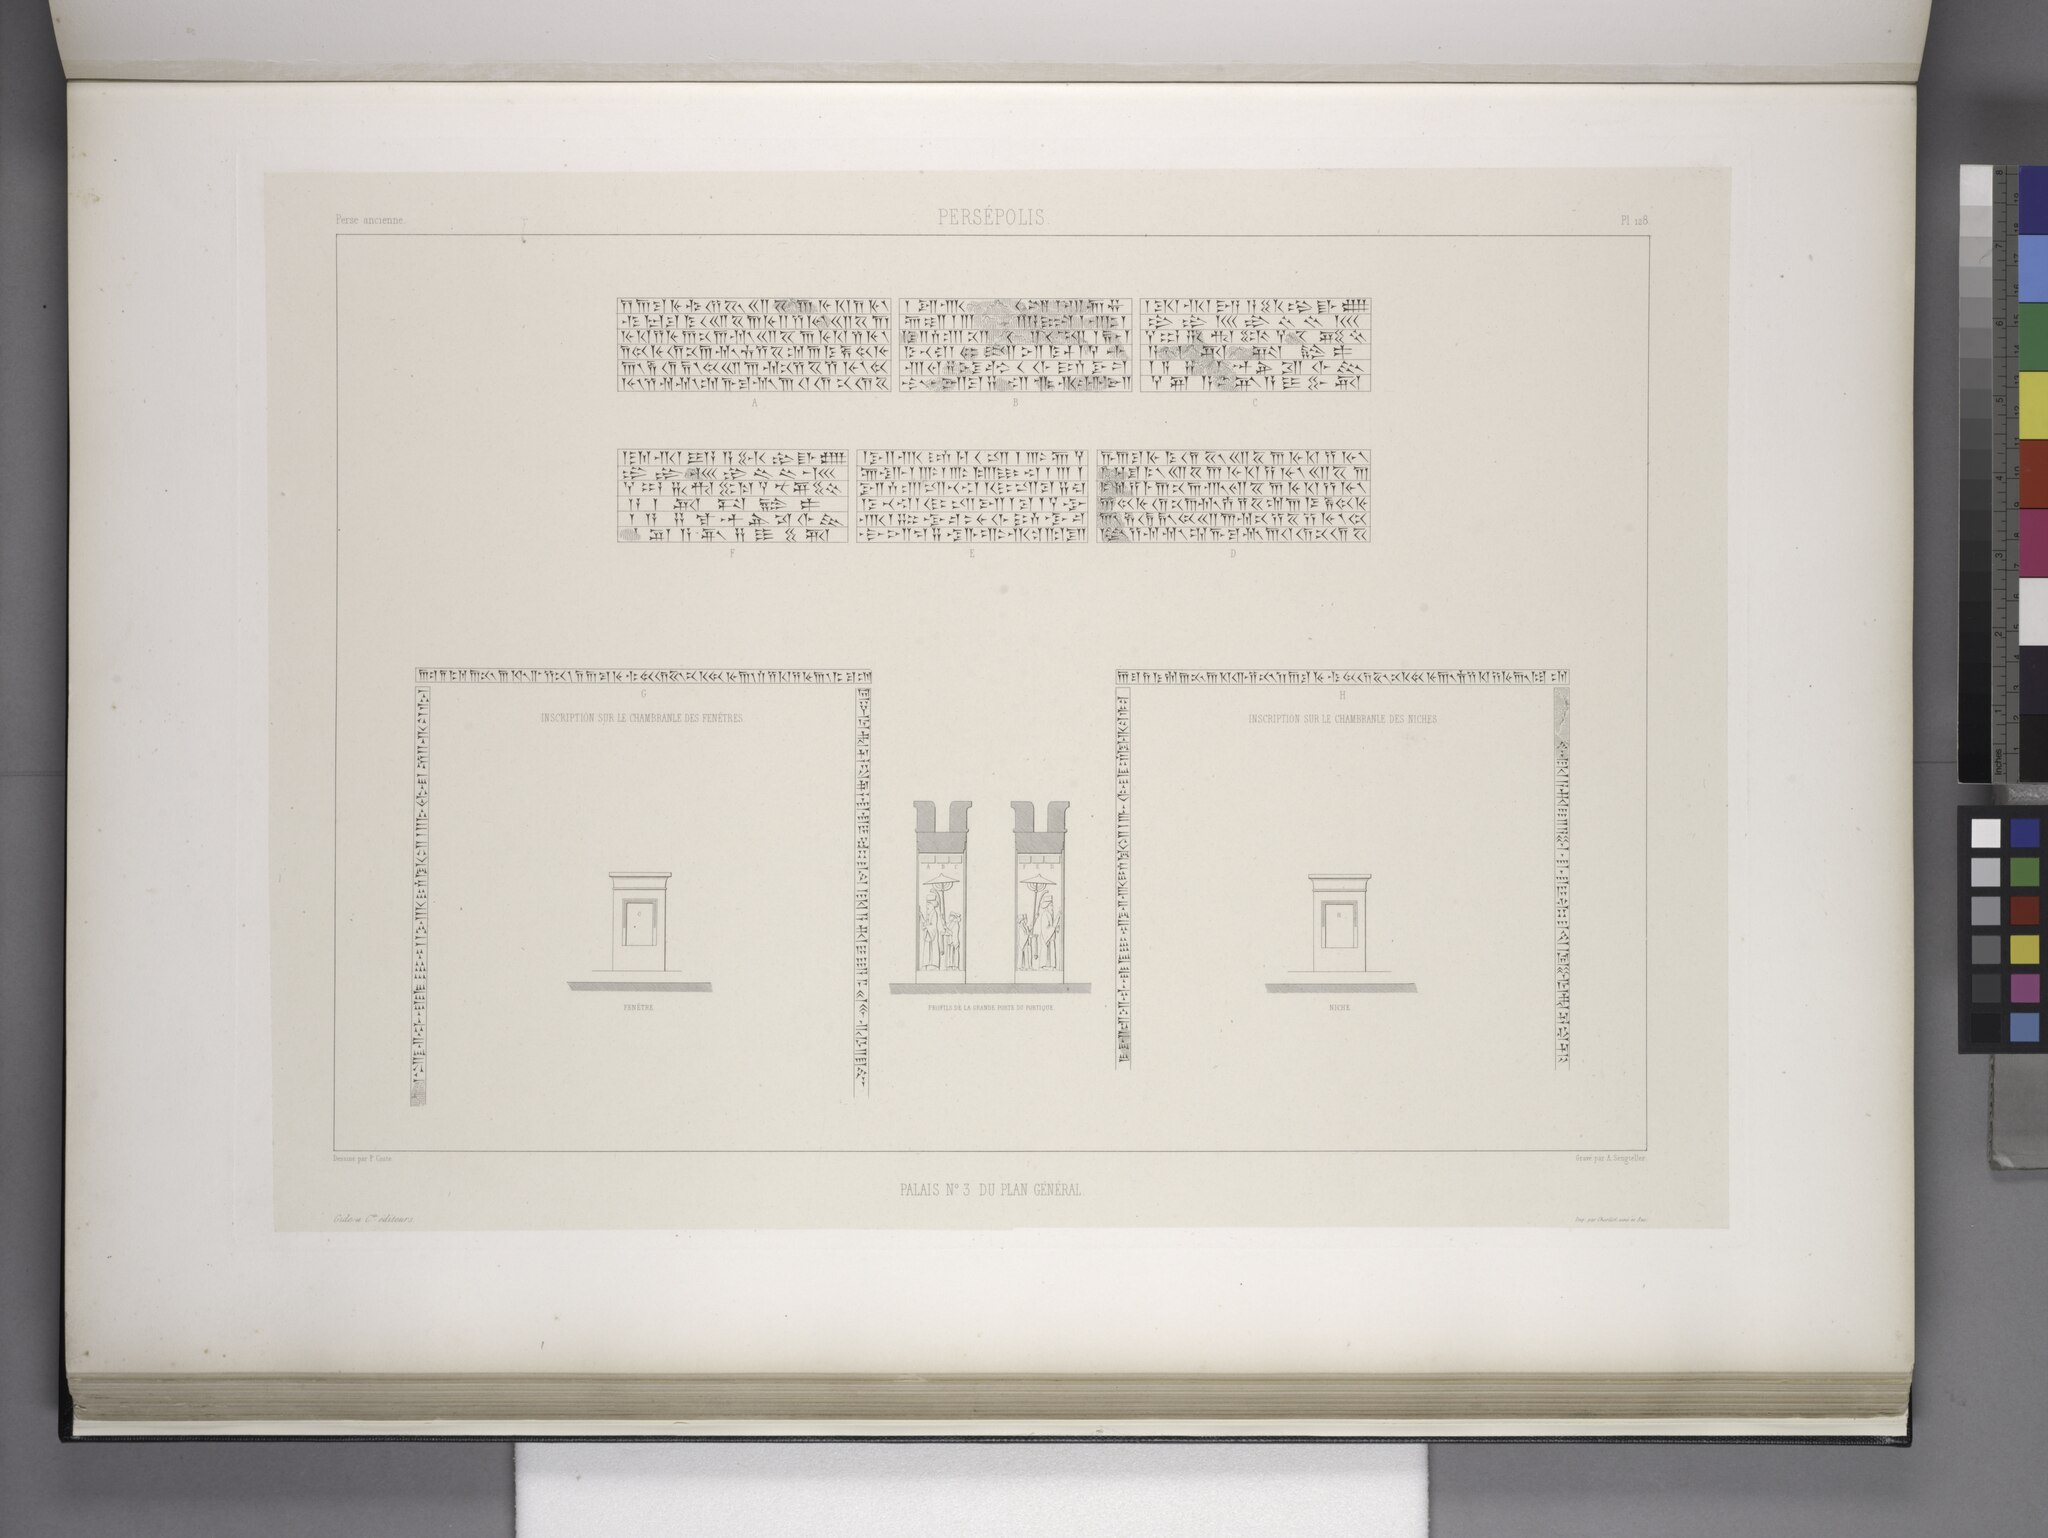
Title: Persépolis. Palais no. 3 du plan général. (Inscriptions sur des portes et chambranles.) (NYPL b12482496-1542841)
Description: Persépolis. Palais no. 3 du plan général. (Inscriptions sur des portes et chambranles.)
Date: 1851
Categories: Images uploaded by Fæ, PD-old-100-expired, PD-scan (PD-old-auto-expired), Images from the New York Public Library, CC-PD-Mark, Media needing category review as of 27 October 2016, NYPL General Research Division, Persepolis in the 19th century, Voyage en Perse, PD-old missing SDC copyright status, Illustrations of Persepolis, Illustrations of Tachara